Carnivals from the Basque Country

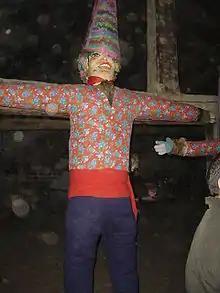
The Miel Otxin figure.

This is one of the principal characters of the carnivals on Monday and Tuesday in Lantz. With him, other ones appear like Ziripot, Zaldiko, and Txatxoa.